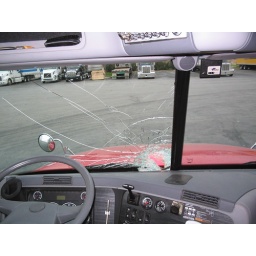
a rock was dopped on me as i went under bridge